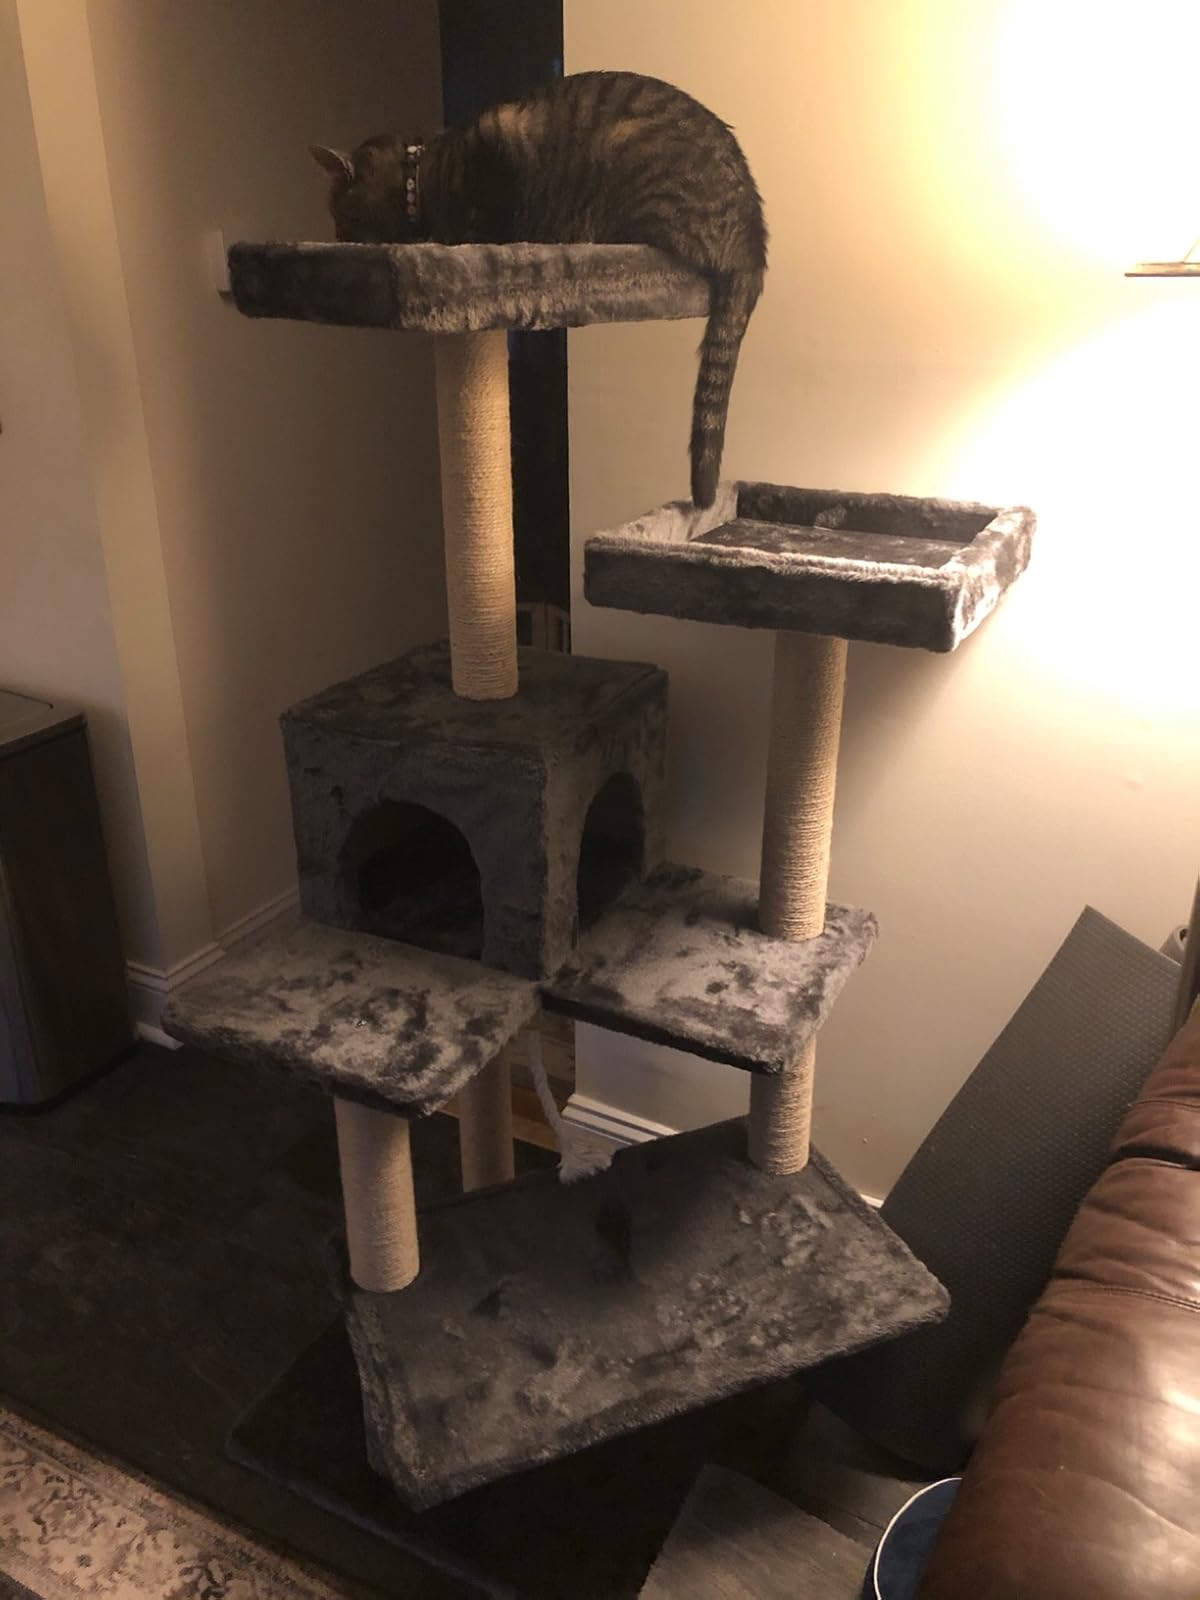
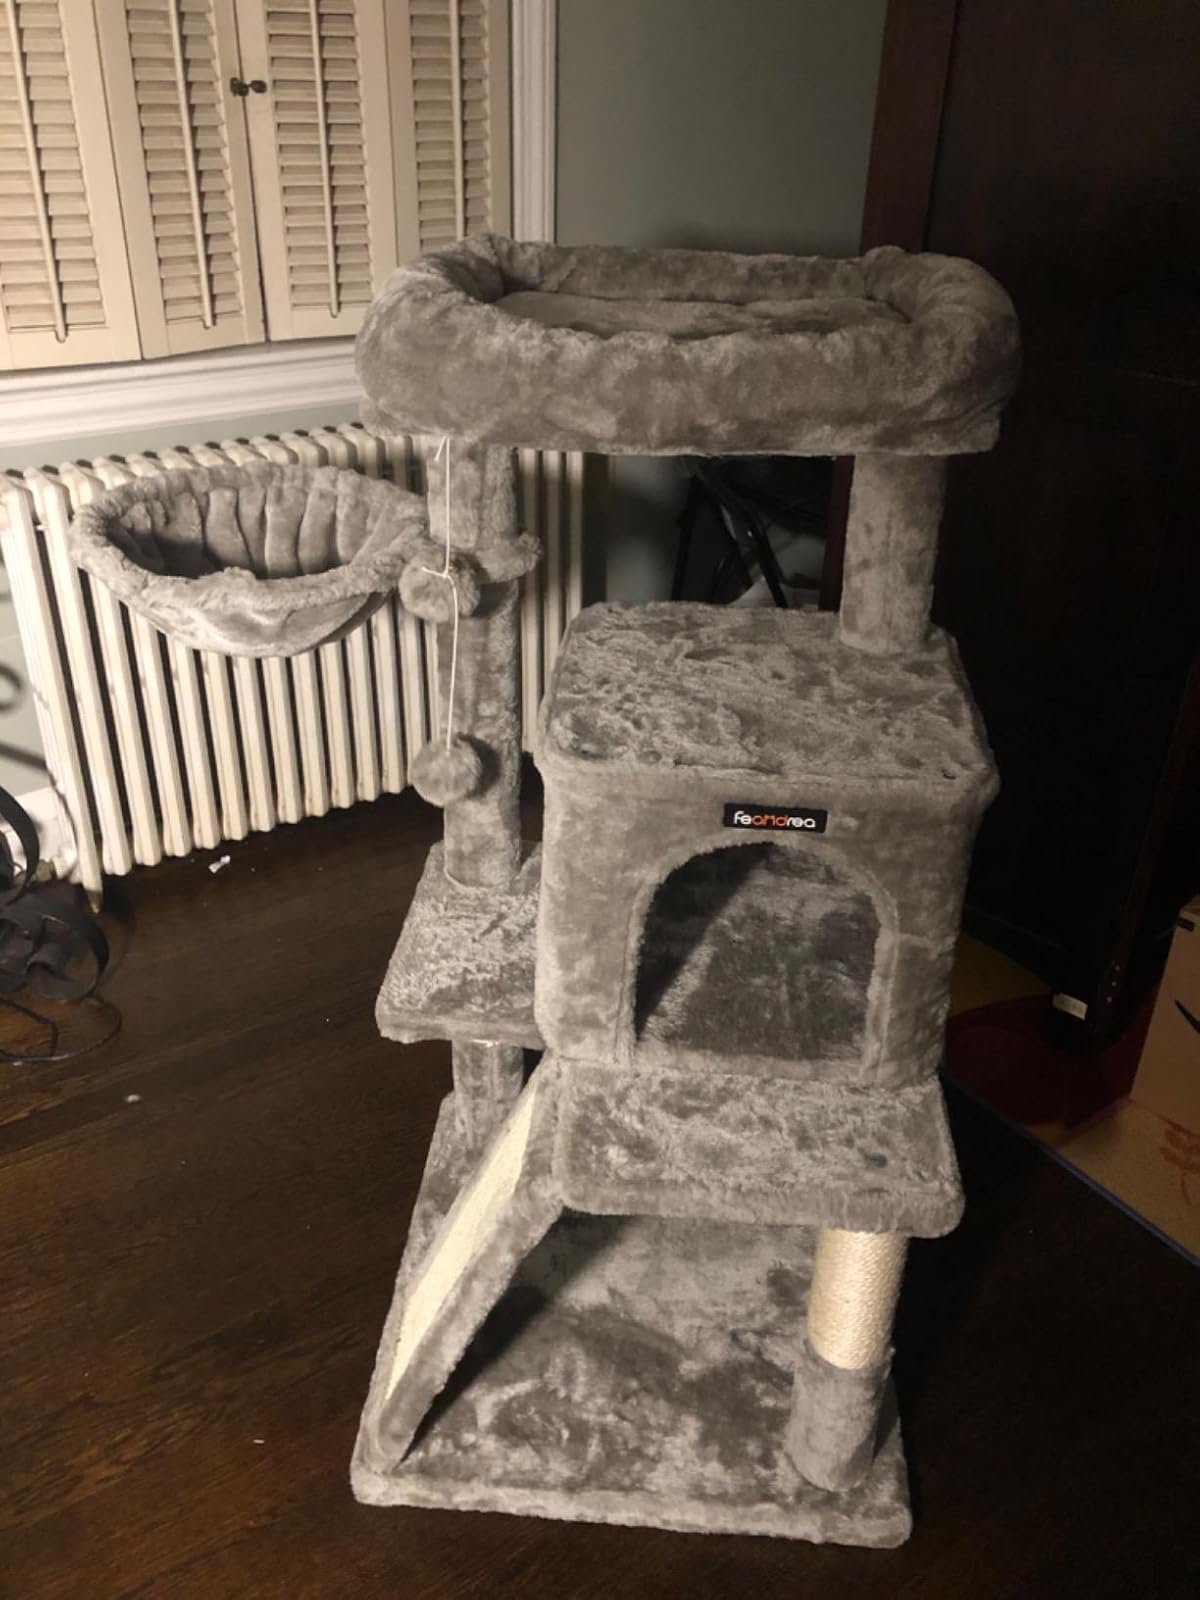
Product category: items_cat tree
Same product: no